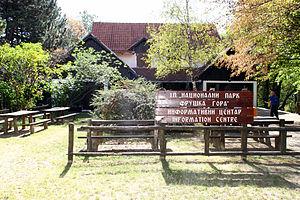
La Fruška gora est un massif montagneux situé en Serbie, au nord de la région de Syrmie, dans la province autonome de Voïvodine.